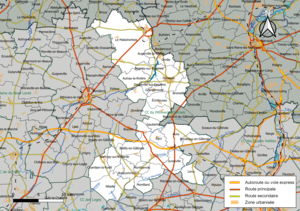
Carte géographique de la communauté de communes du Pithiverais-Gâtinais, département du Loiret, France. Composition au 1er janvier 2019.
La communauté de communes du Pithiverais Gâtinais est une structure intercommunale française, située dans le département du Loiret en région Centre-Val de Loire. Elle a été créée le 1ᵉʳ janvier 2017 et est issue de la fusion de la communauté de communes du Beaunois, de la communauté de communes des Terres puiseautines étendue à la commune nouvelle Le Malesherbois.